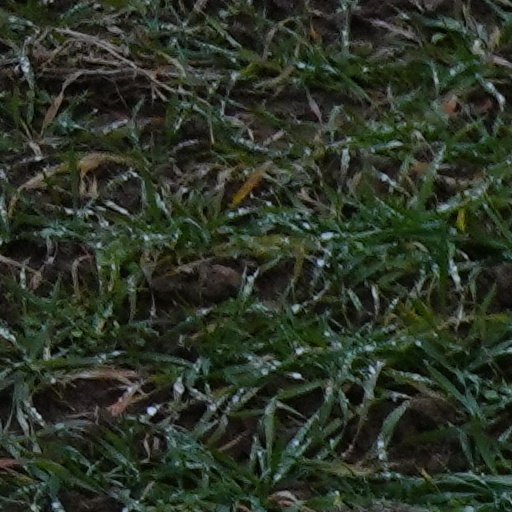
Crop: wheat